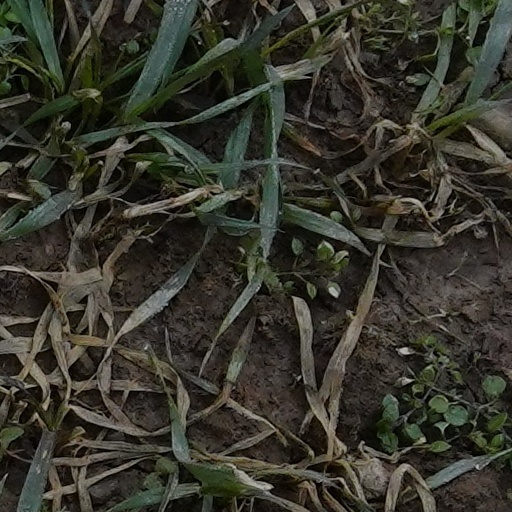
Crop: wheat